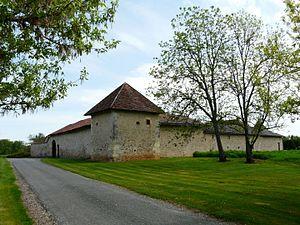
La Chapelle-Gonaguet est une commune française située dans le département de la Dordogne, en région Nouvelle-Aquitaine.